Biodiversity of South Africa

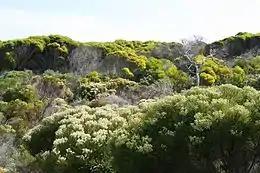
Fynbos in the Western Cape

A 360 degree photograph of fynbos in the Groot Winterhoek region of the Western Cape about 18 months after a fire. New plants can be seen in various stages of growth following the fire. The infertile white soil that fynbos tends to grow in can also be clearly seen.